Parnall Pipit

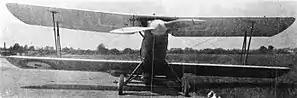

The Parnall Pipit was a single-engined, single-seat naval fighter designed to an Air Ministry specification in 1927. Two prototypes were built but both were destroyed by tail flutter.